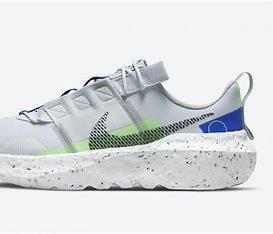
Brand: Nike
Model: Crater Impact